Solar power in Israel

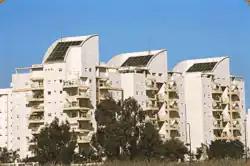
Solar panels installed on residential housing in Israel

Israel's first solar power station opened in August 2008. Moshe Tenne built the 50 KW plant on his Negev farm for NIS 1.3 million, and he expects to earn NIS 220,000 a year from selling excess electricity to the national power grid. After the National Infrastructures Ministry announced it would expand its feed-in tariff scheme to include medium-sized solar-power stations ranging from 50 kilowatts to 5 megawatts, Sunday Solar Energy announced that it would invest $133 million in photovoltaic solar arrays for installation on kibbutzim. In December 2008, the Sunday company announced that Kibbutz Reim in the western Negev would be the first community in the world to rely entirely on solar energy. The Reim installation, costing NIS 60–100 million, would generate at least 2.5 megawatts during peak consumption. Excess energy would be sold to the Israel Electric Company. The investment is expected to pay for itself in 10 years, and the costs and revenues will be divided evenly between the kibbutz and Sunday.